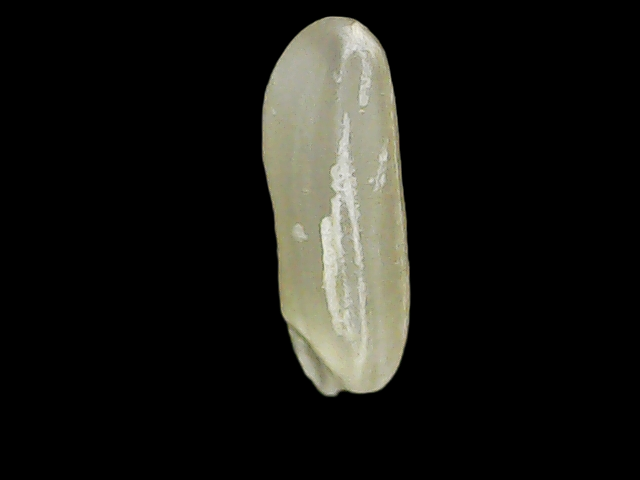
Rice variety: Binadhan7